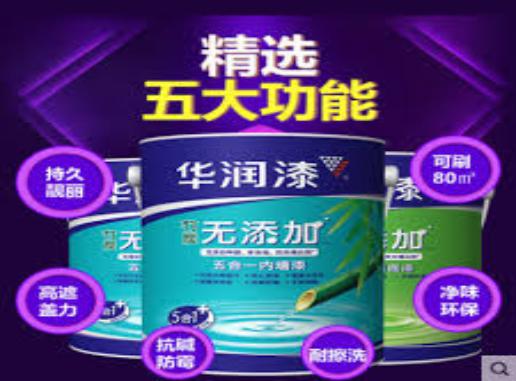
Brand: huarun
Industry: Others